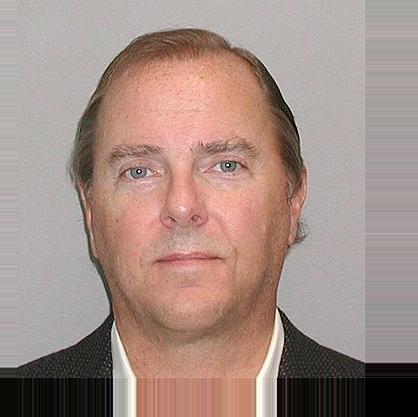
Age: 50